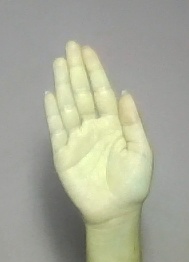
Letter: seen